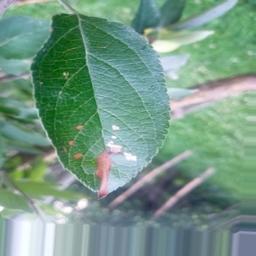
Label: Alternaria